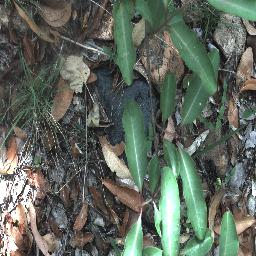
Label: rubber_vine